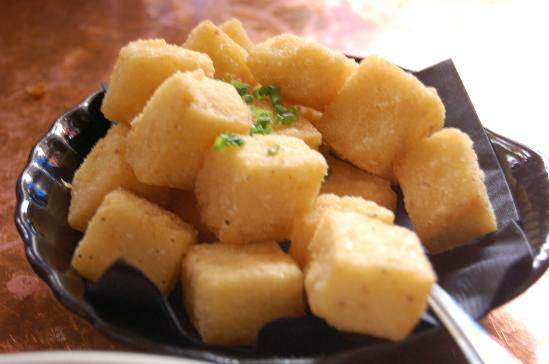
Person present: No